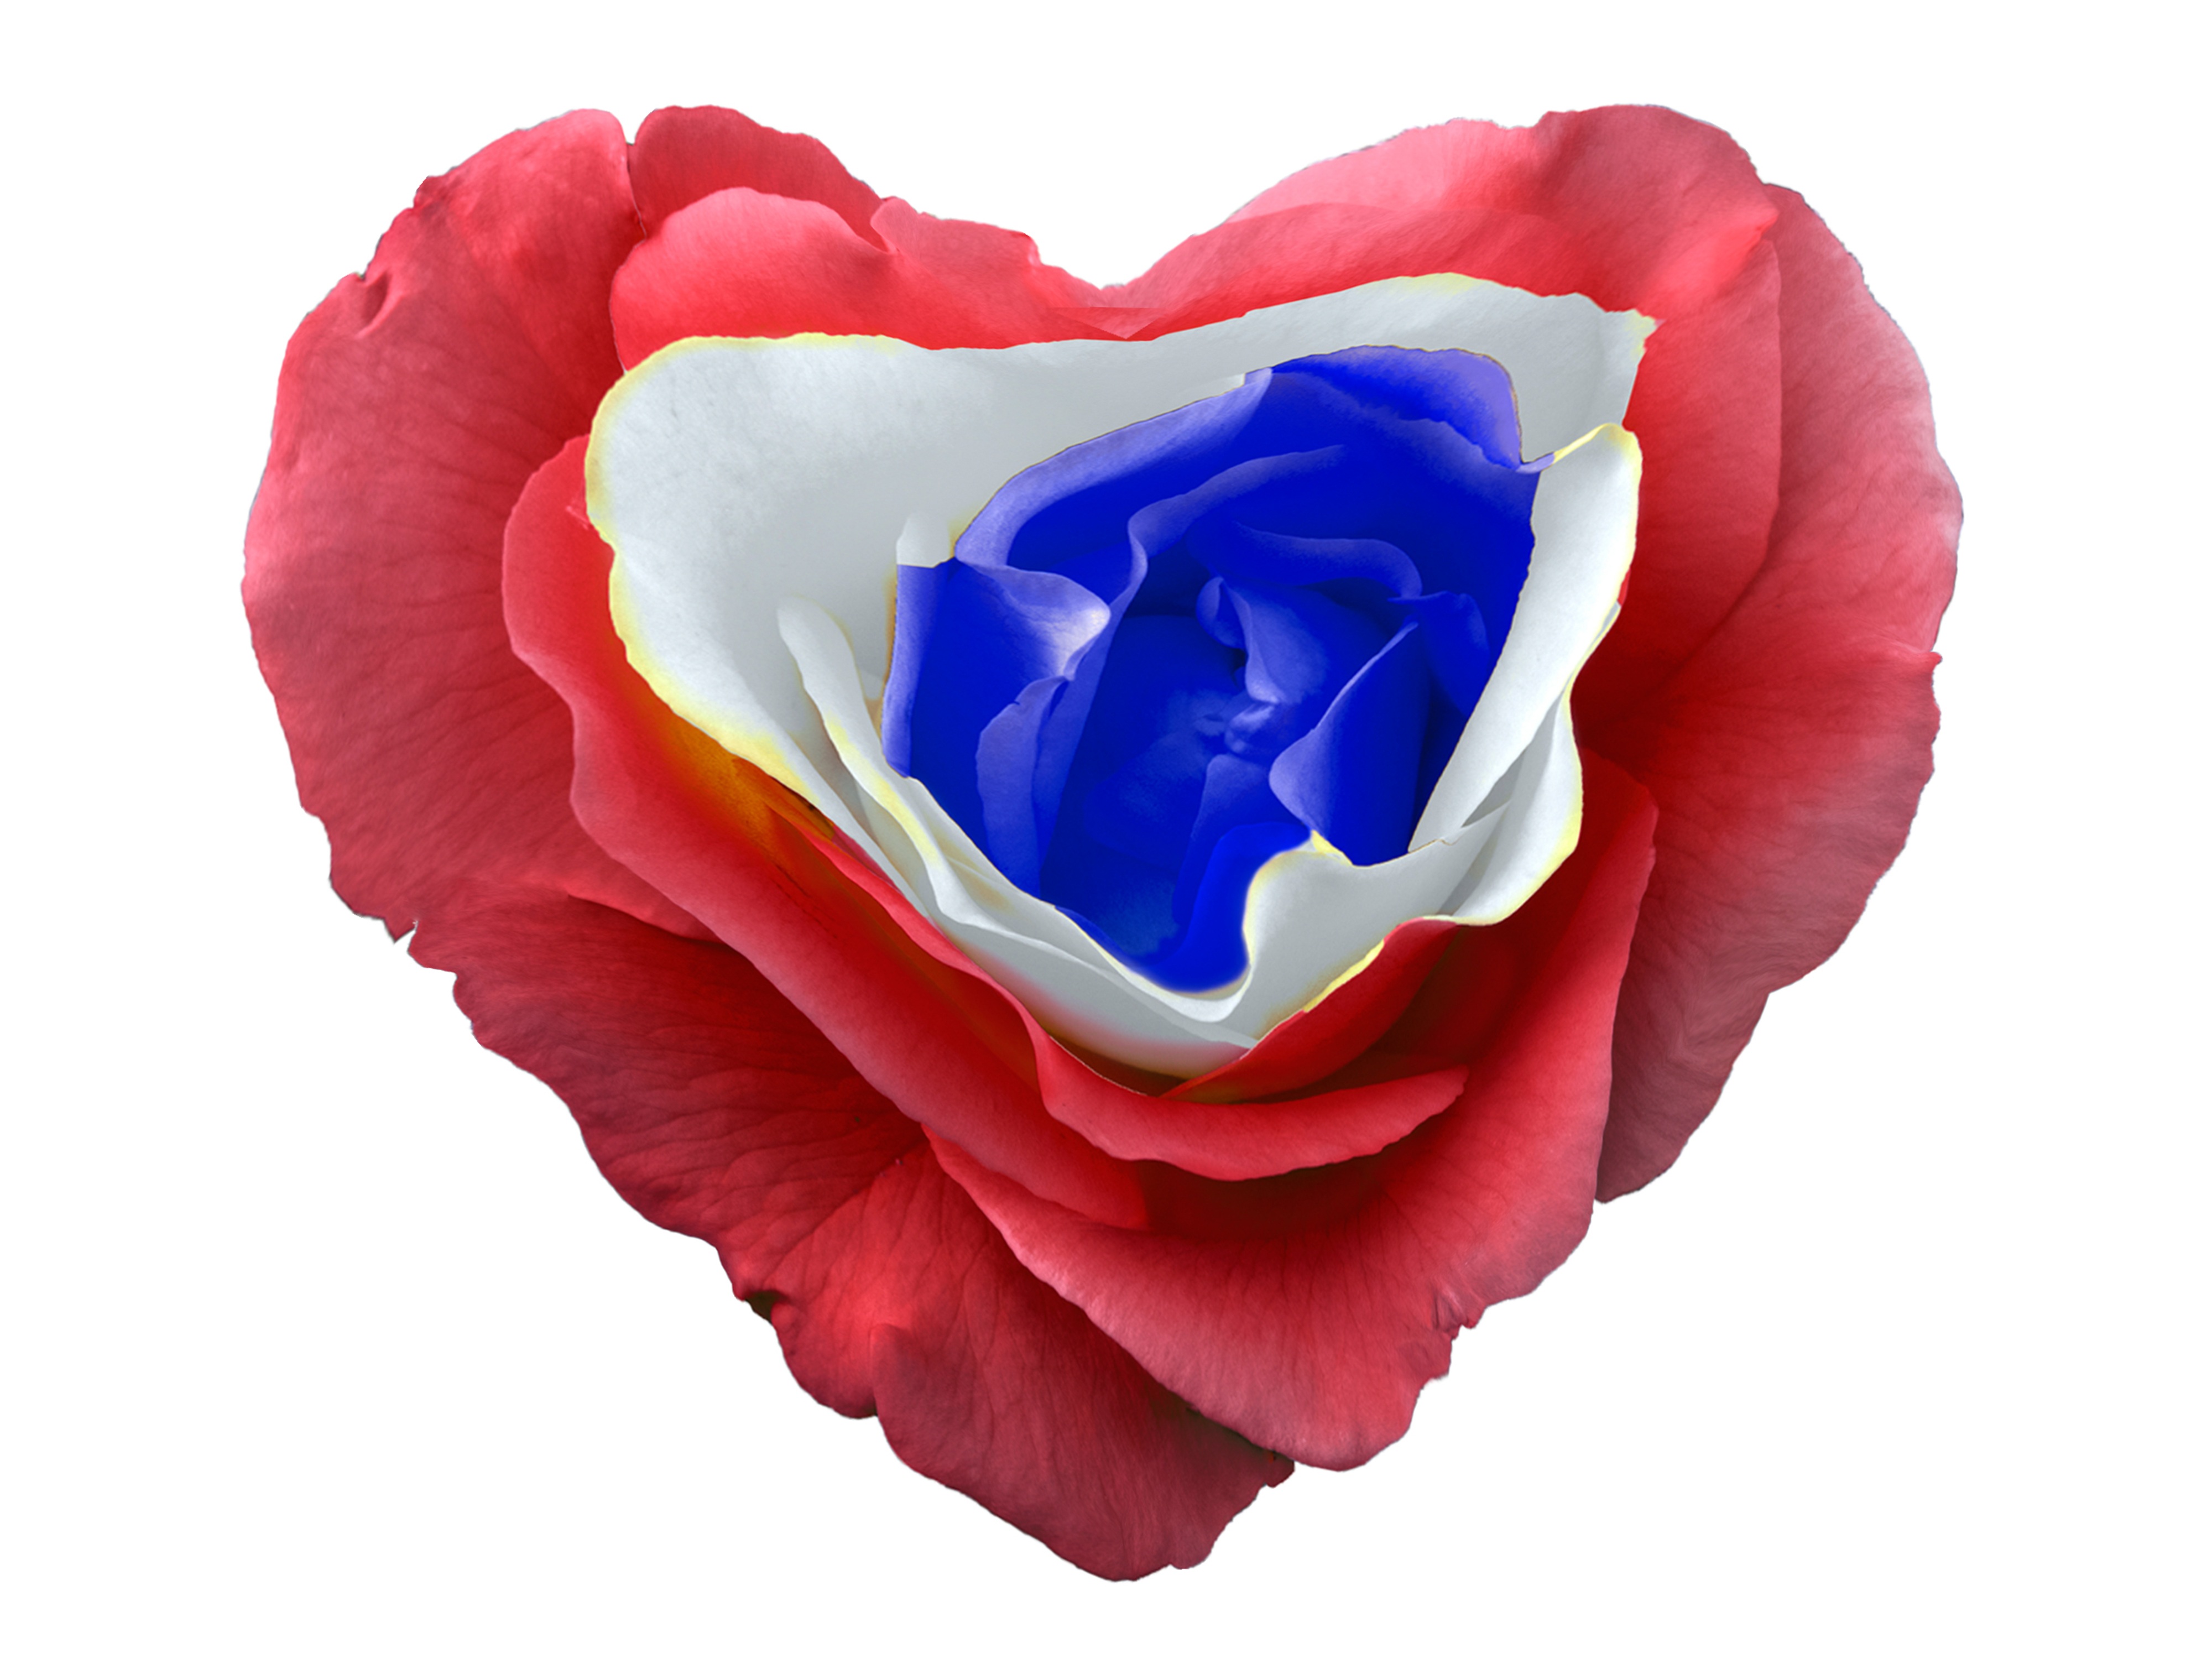
plant, flower, petal, love, heart, rose, pink, logo, tricolor, form, flowering plant, rose family, land plant